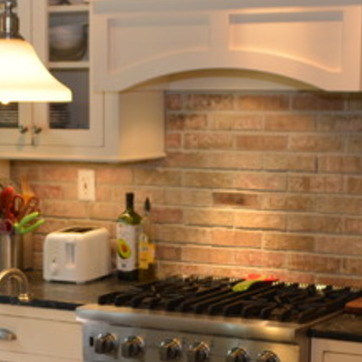
Material: brick